Dogu'a Tembien

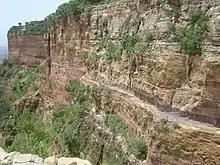
Dabba Selama monastery on a mesa - the visitor will walk over the narrow ledge and then climb the vertical cliff

Like several other districts in Tigray, Dogu'a Tembien has a number of rock-hewn churches. These have literally been hewn from rock, mainly between the 10th and 14th centuries.